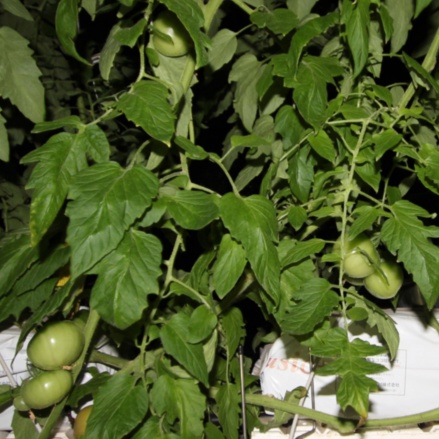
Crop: tomato